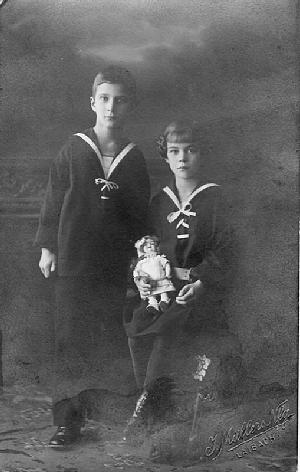
Margit Eugénia Mallász dite Gitta Mallász ou en France Gitta Mallasz, née le 21 juin 1907 à Laibach et décédée le 25 mai 1992 à Tartaras, s'est fait connaître par la publication du livre Dialogues avec l'ange dont elle se disait être le « scribe » et non « l'auteur ».